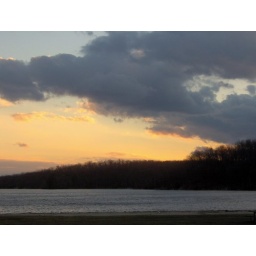
There is more warmth in the sky than in those bare trees.